Culture of Azerbaijan

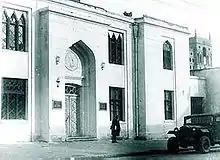
Baku's first film studio during the early 1920s

Azerbaijani cuisine,has been influenced by the foods of other cultures. Many foods which are eaten in Azerbaijan appear in the cuisines of other cultures too.